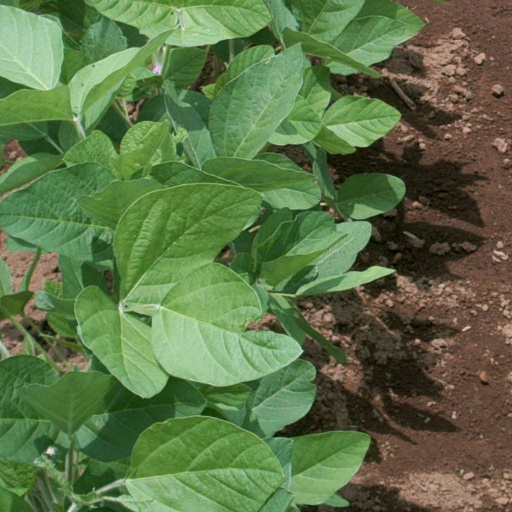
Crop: soybean